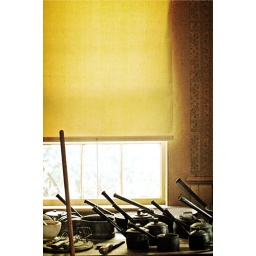
antique pots in kitchen window of Point Ellice House, Victoria